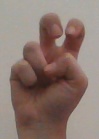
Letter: toot